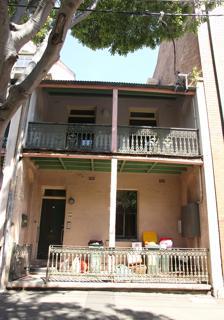
Building: 28 Lower Fort Street, Millers Point
Country: Australia
Year built: 1860
Historic site in New South Wales, Australia 28 Lower Fort Street, Millers Point 26–28 Lower Fort Street, pictured in 2019. Location 28 Lower Fort Street, Millers Point , City of Sydney , New South Wales , Australia Coordinates 33°51′25″S 151°12′26″E / 33.8570°S 151.2071°E / -33.8570; 151.2071 Built c. 1860 Architectural style(s) Victorian Regency New South Wales Heritage Register Official name Townhouse Type State heritage (built) Designated 2 April 1999 Reference no. 881 Type Historic site Location of 28 Lower Fort Street, Millers Point in Sydney Show map of Sydney 28 Lower Fort Street, Millers Point (Australia) Show map of Australia 28 Lower Fort Street, Millers Point is a heritage-listed former residence and now boarding house at 28 Lower Fort Street, in the inner city Sydney suburb of Millers Point in the City of Sydney local government area of New South Wales , Australia. The property was added to the New South Wales State Heritage Register on 2 April 1999. History Millers Point is one of the earliest areas of European settlement in Australia, and a focus for maritime activities. Early Victorian town house now part of a terrace streetscape. First tenanted by the NSW Department of Housing in 1985. Description Two storey Victorian townhouse with cast iron balustrade at ground floor and iron balcony lace. Two french doors open onto second floor balcony. This building is now a seven-room boarding house, including a substantial rear addition and new adjoining building. Storeys: Two; Construction: Painted rendered masonry, corrugated galvanised iron roof, cast iron balustrade at ground floor and iron balcony lace. Style: Victorian Regency . The external condition of the property is good. Heritage listing As at 23 November 2000, this two storey stuccoed Victorian townhouse was built c. 1860 . It is part of the Millers Point Conservation Area , an intact residential and maritime precinct. It contains residential buildings and civic spaces dating from the 1830s and is an important example of 19th century adaptation of the landscape. 28 Lower Fort Street, Millers Point was listed on the New South Wales State Heritage Register on 2 April 1999. See also Architecture portal Australian residential architectural styles 24–26 Lower Fort Street 30–42 Lower Fort Street References